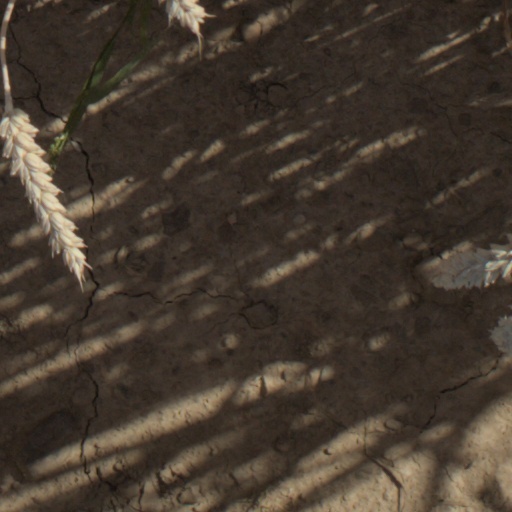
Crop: wheat